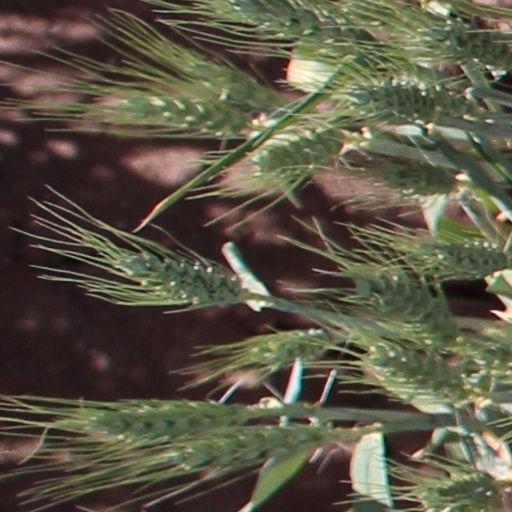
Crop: wheat